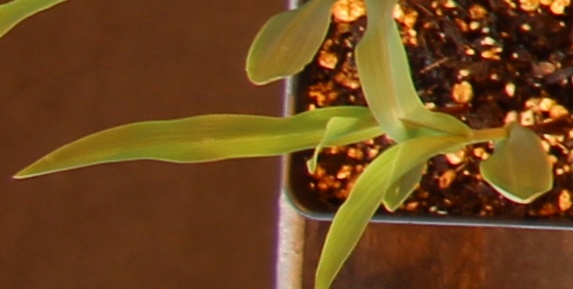
Label: Corn